Siege of Buda (1849)

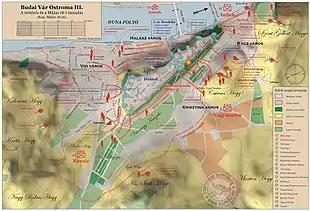
Buda, 16–20 May

Büttner writes the following thoughts about the sight of the rockets used by the two armies, which were a relatively recent military innovation: